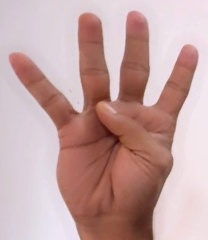
ASL sign: 4